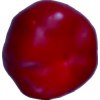
Label: red_pepper